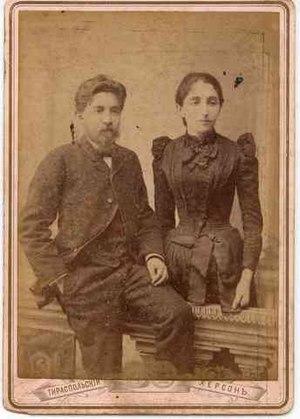
Moshé Sharett, à l'origine Moshé Shertok, né le 15 octobre 1894 à Kherson et mort le 7 juillet 1965 à Jérusalem, est un homme d'État israélien d'orientation sioniste socialiste, l'un des pères fondateurs de l'État d'Israël. Il fut notamment ministre des Affaires étrangères de 1948 à 1956 et Premier ministre du 26 janvier 1954 au 3 novembre 1955.